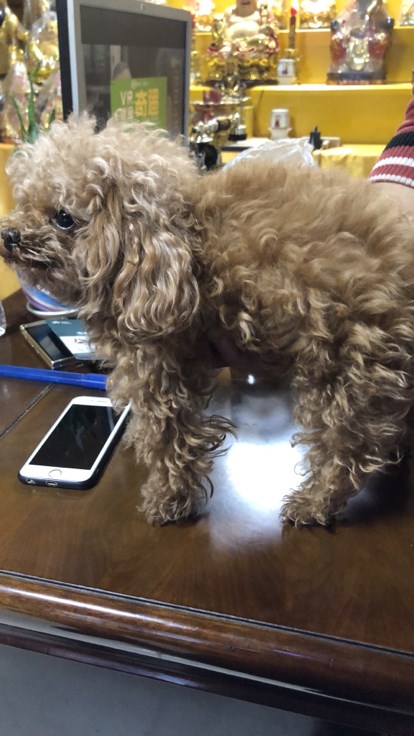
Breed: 7449-n000128-teddy